Shahzada Jamal Nazir

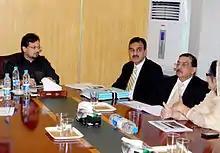
Shahzada Jamal Nazir directing the PMDC officials to take stringent action against bogus medical and dental school registrations.

i) FIA may wish to take cognizance of the 19 medical colleges recognised by the former Registrar and the Ministry staff at the time.